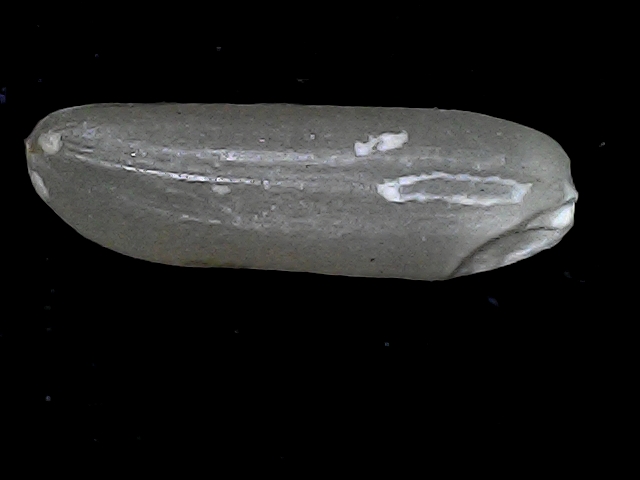
Rice variety: BD85